Beorma

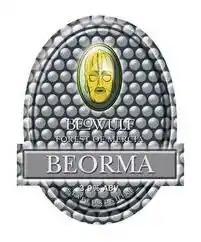
Label for Beowulf Brewery's Beorma Beer

A micro-brewery founded in the city's Yardley suburb in 1996 (and relocated to Chasewater in 2003), the Beowulf Brewing Company established a series of Anglo-Saxon brands for its beers, most of which had thematic links to the legend of Beowulf. One of these beers, a pale session bitter, was instead named after Beorma to commemorate the city in which the brewery was founded.